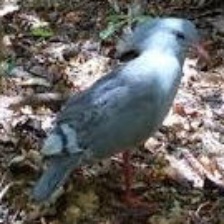
Species: KAGU
Scientific name: RHYNOCHETOS JUBATUS